Prehistoric beads in the Philippines

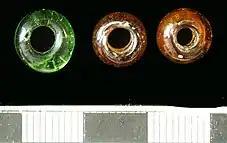

Glover and Henderson place the date of glass bead trade in Southeast Asia at no later than 400 BCE. Alastair Lamb states that the most common type of bead for around that time was the Indo-Pacific beads. According to Francis, the beads could be named “Indo Pacific Monochrome Drawn Glass Beads”. These Indo-Pacific beads can be found to occur everywhere in Southeast Asia.